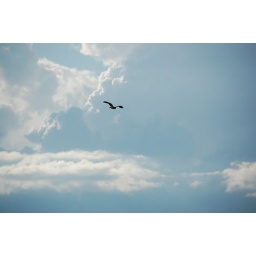
Peaceful Meadows ice cream farm stand, Whitman MA: Red-tailed hawk circling over the cow pasture